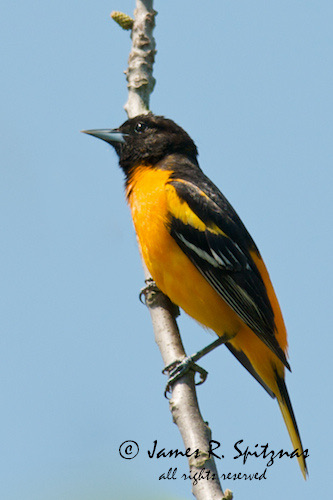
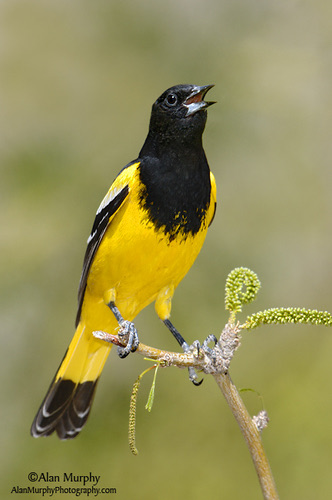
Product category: misc
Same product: yes